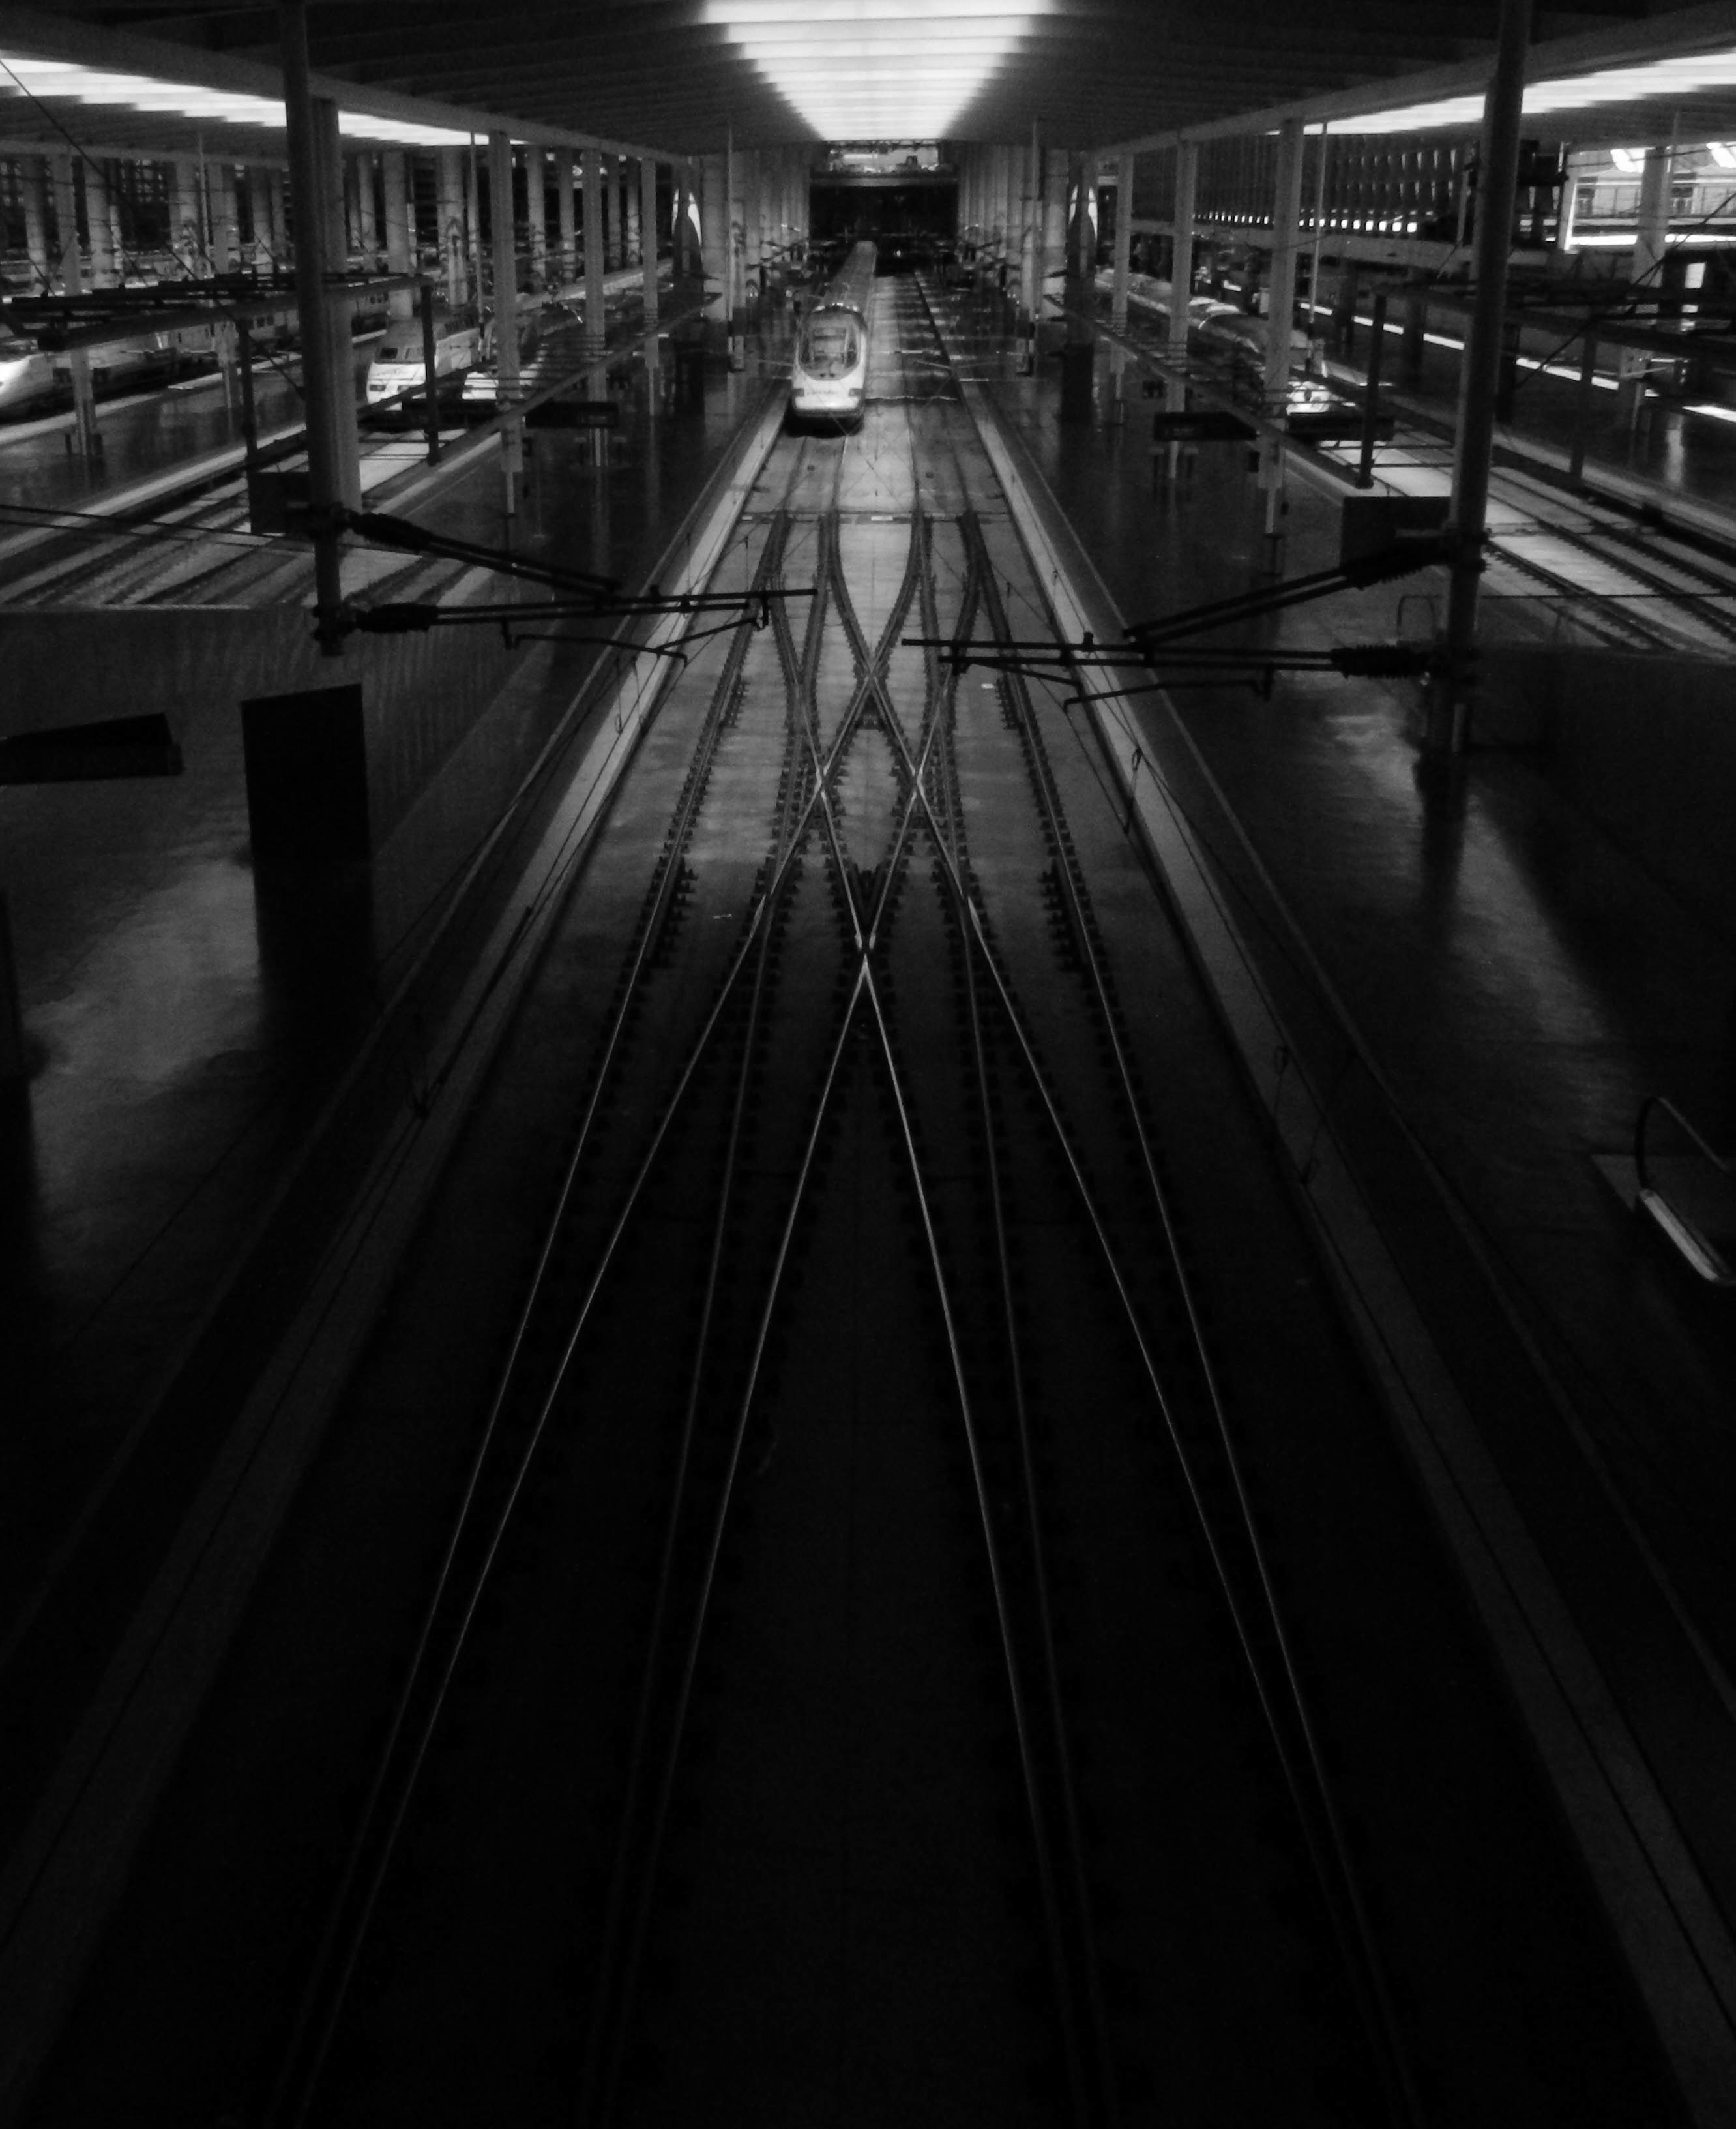
light, black and white, white, night, line, darkness, black, monochrome, symmetry, shape, monochrome photography